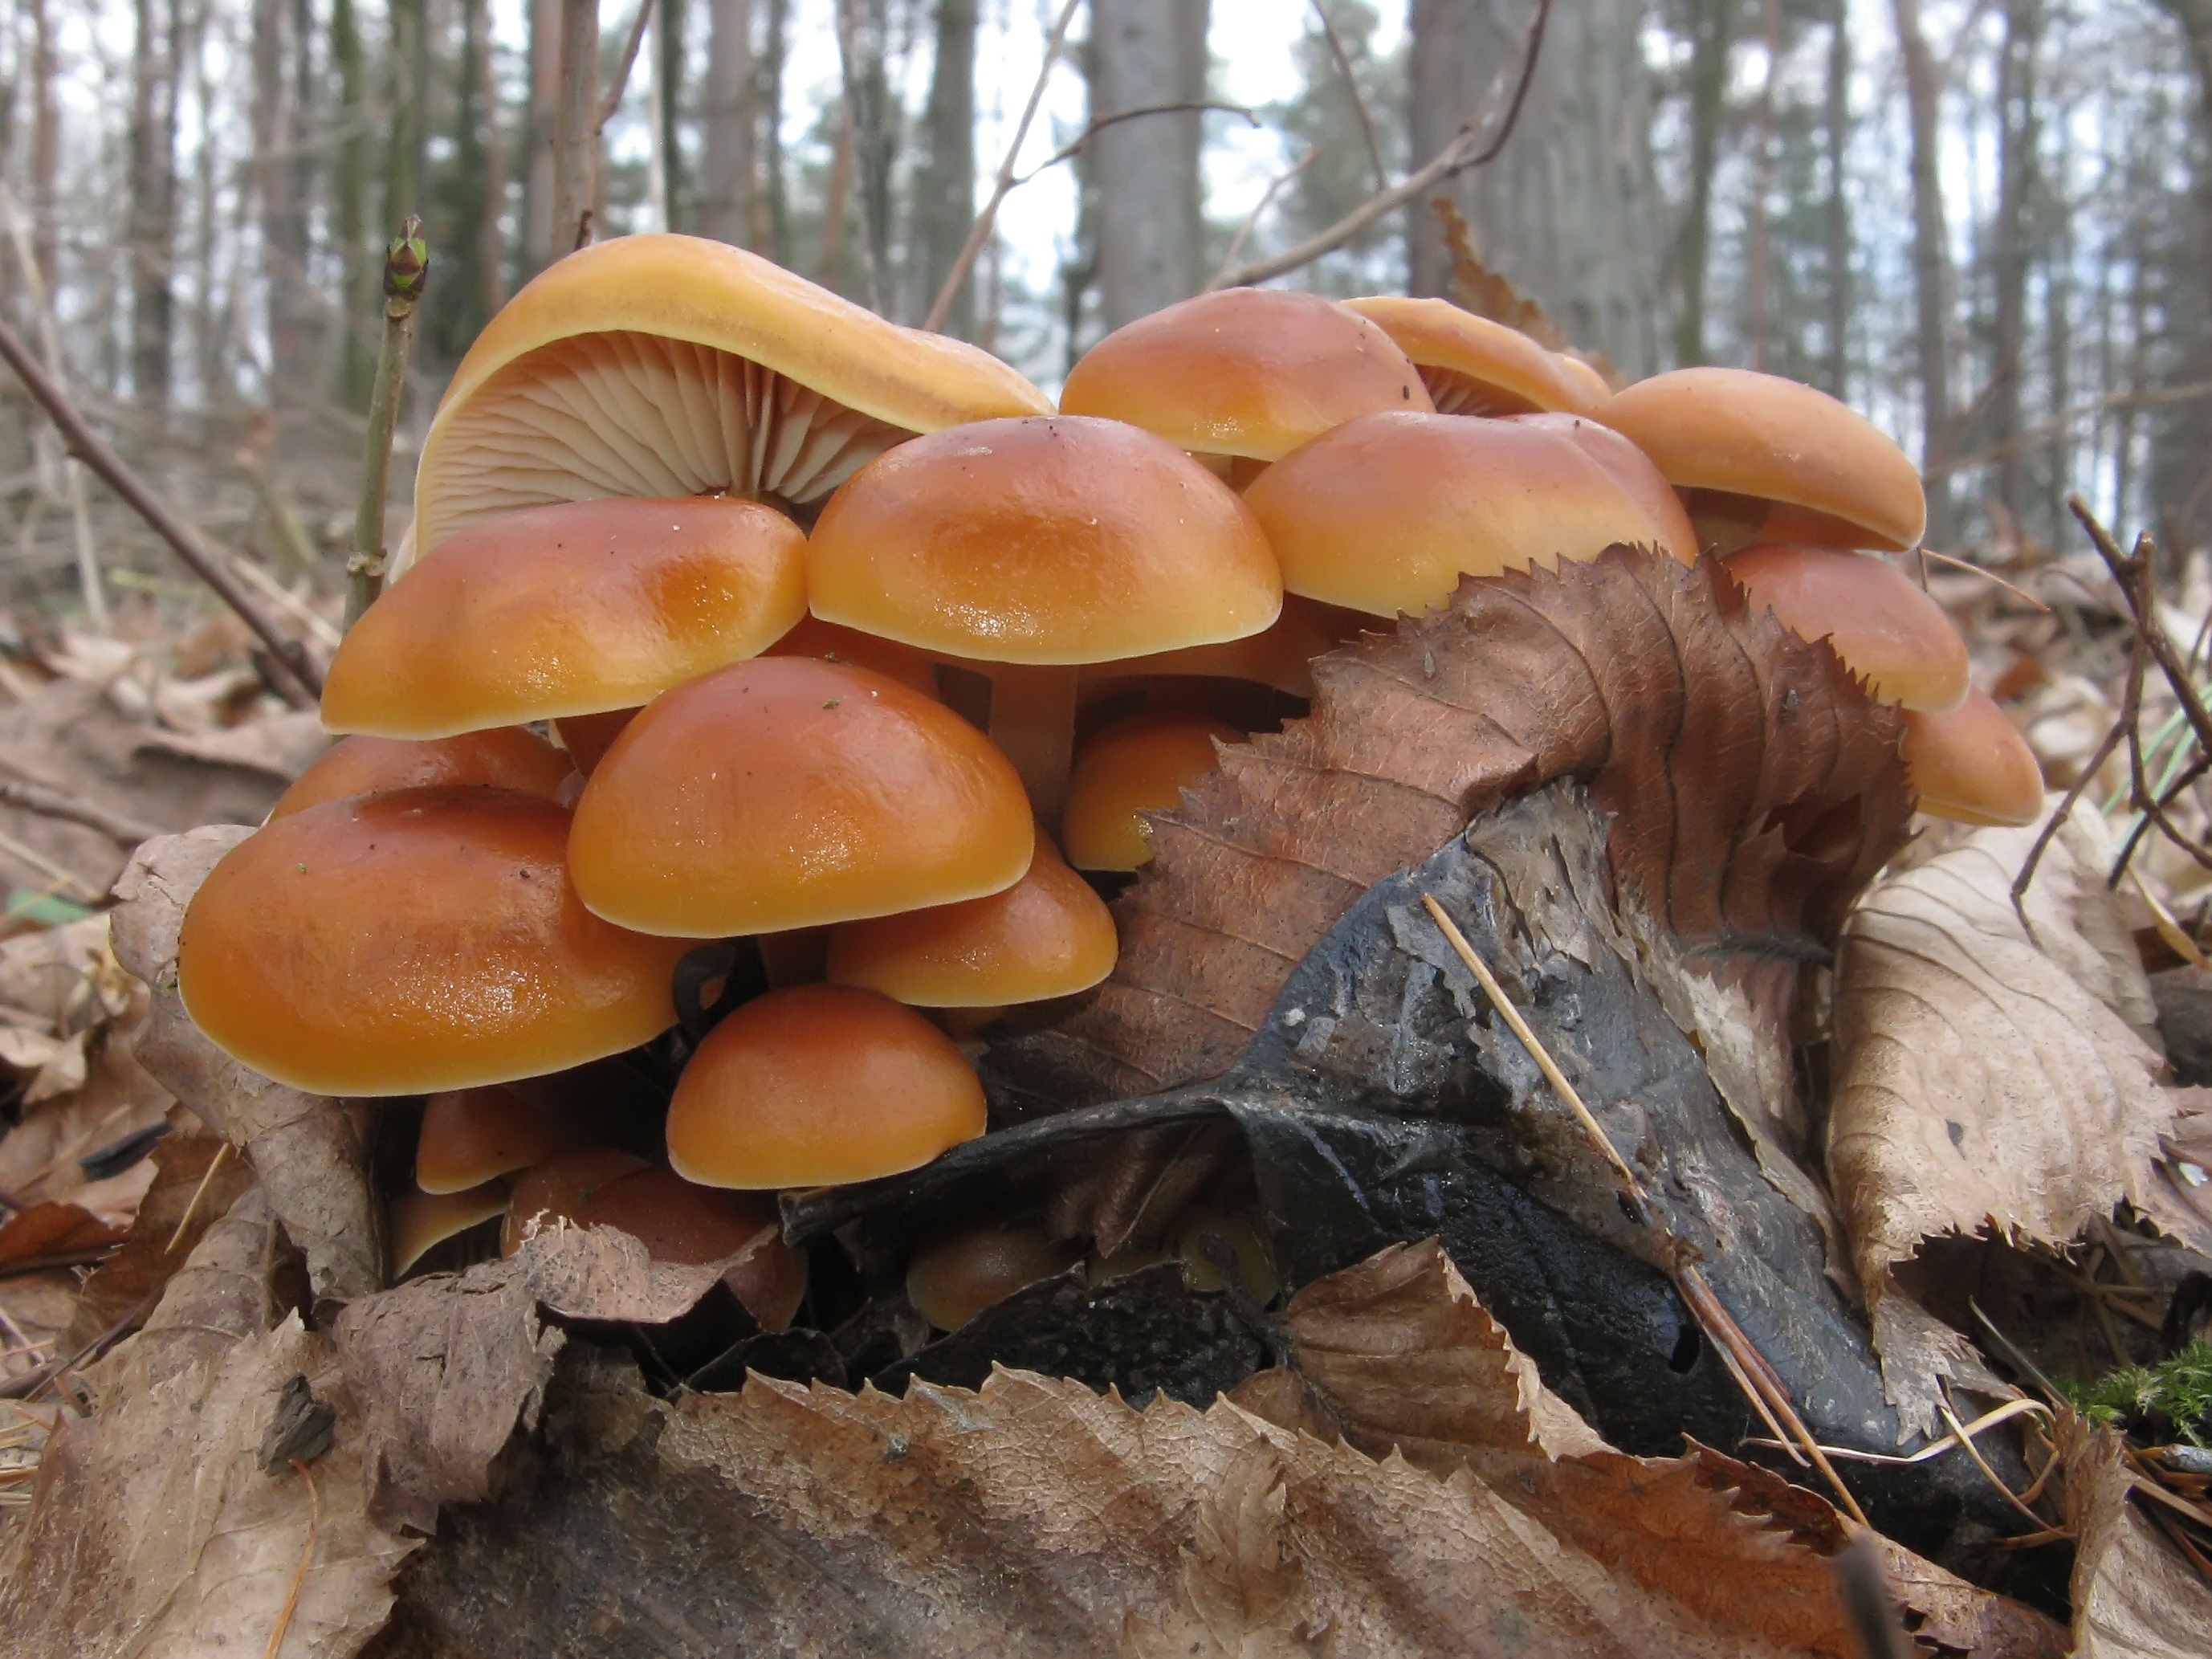
forest, stump, autumn, mushroom, fungus, mushrooms, woodland, agaric, bolete, auriculariales, fruiting bodies, agaricus, matsutake, oyster mushroom, edible mushroom, shiitake, medicinal mushroom, agaricomycetes, agaricaceae, penny bun, pleurotus eryngii, auriculariaceae, auricularia, wood ear, lingzhi mushroom, enokitake